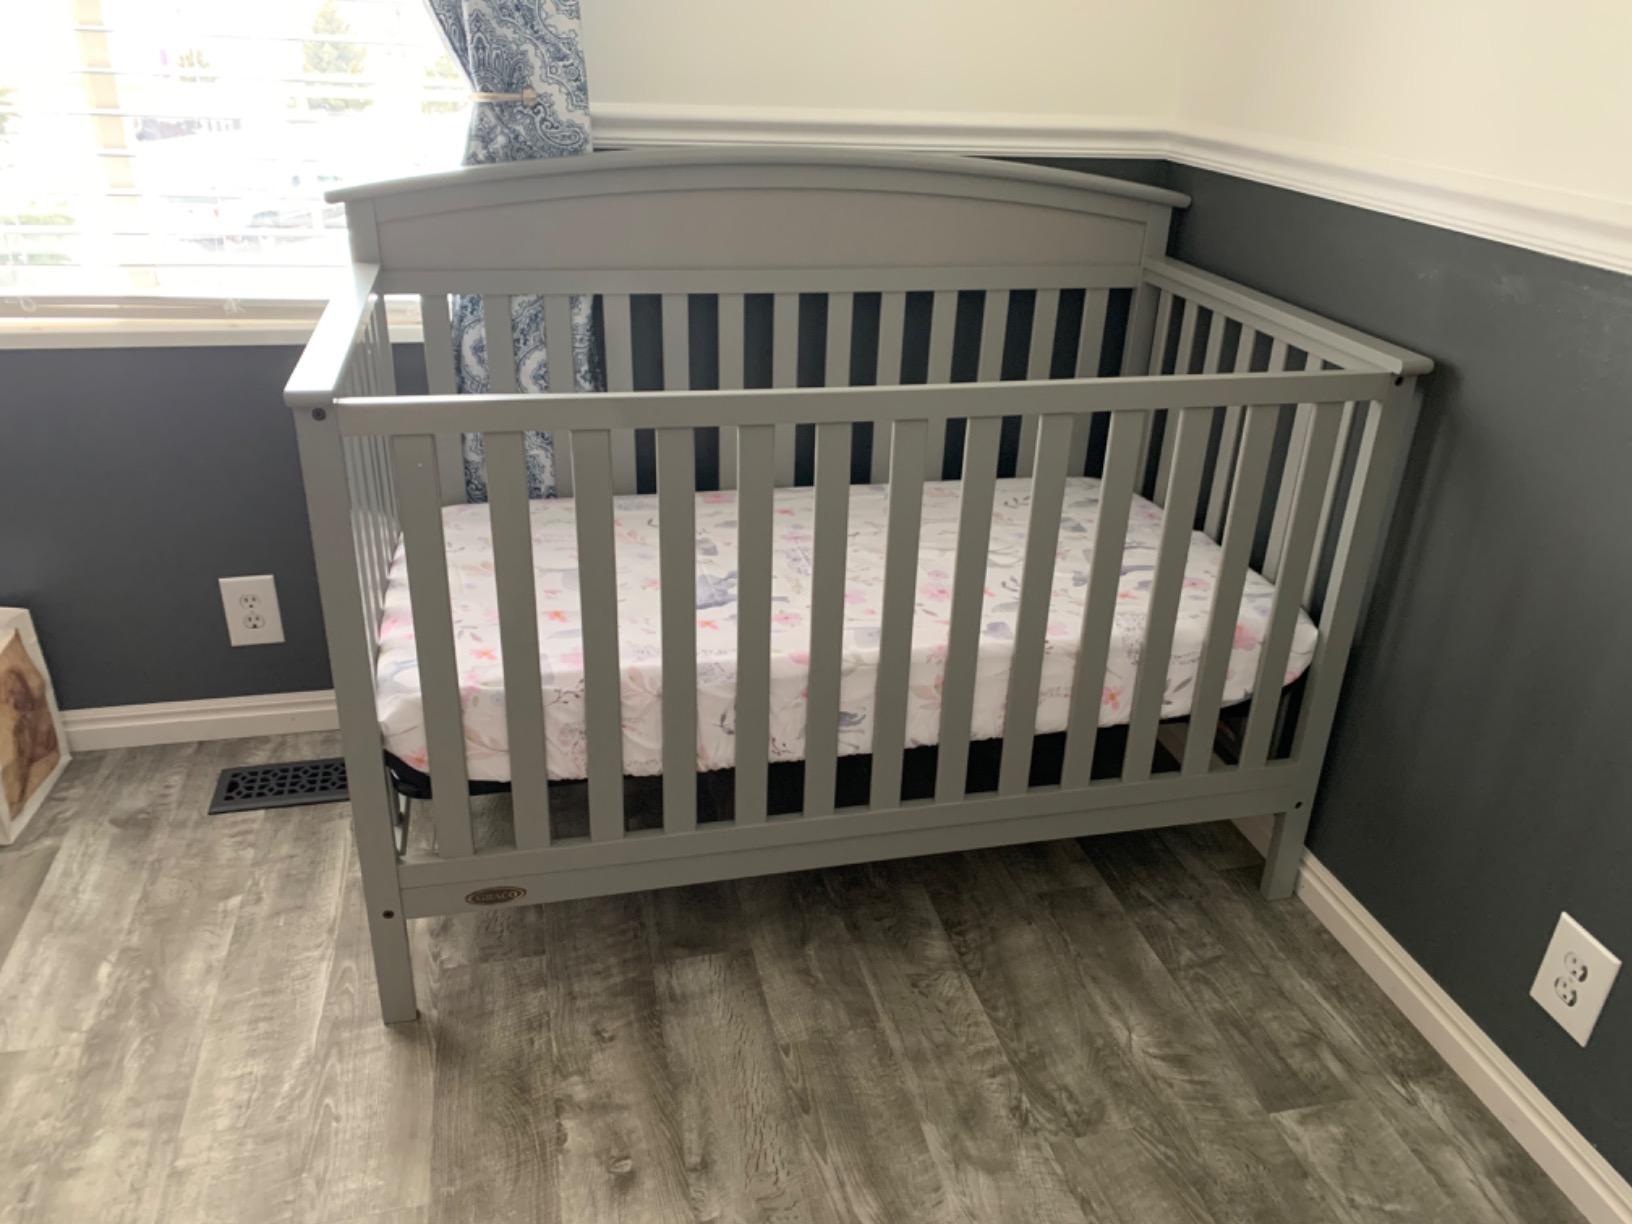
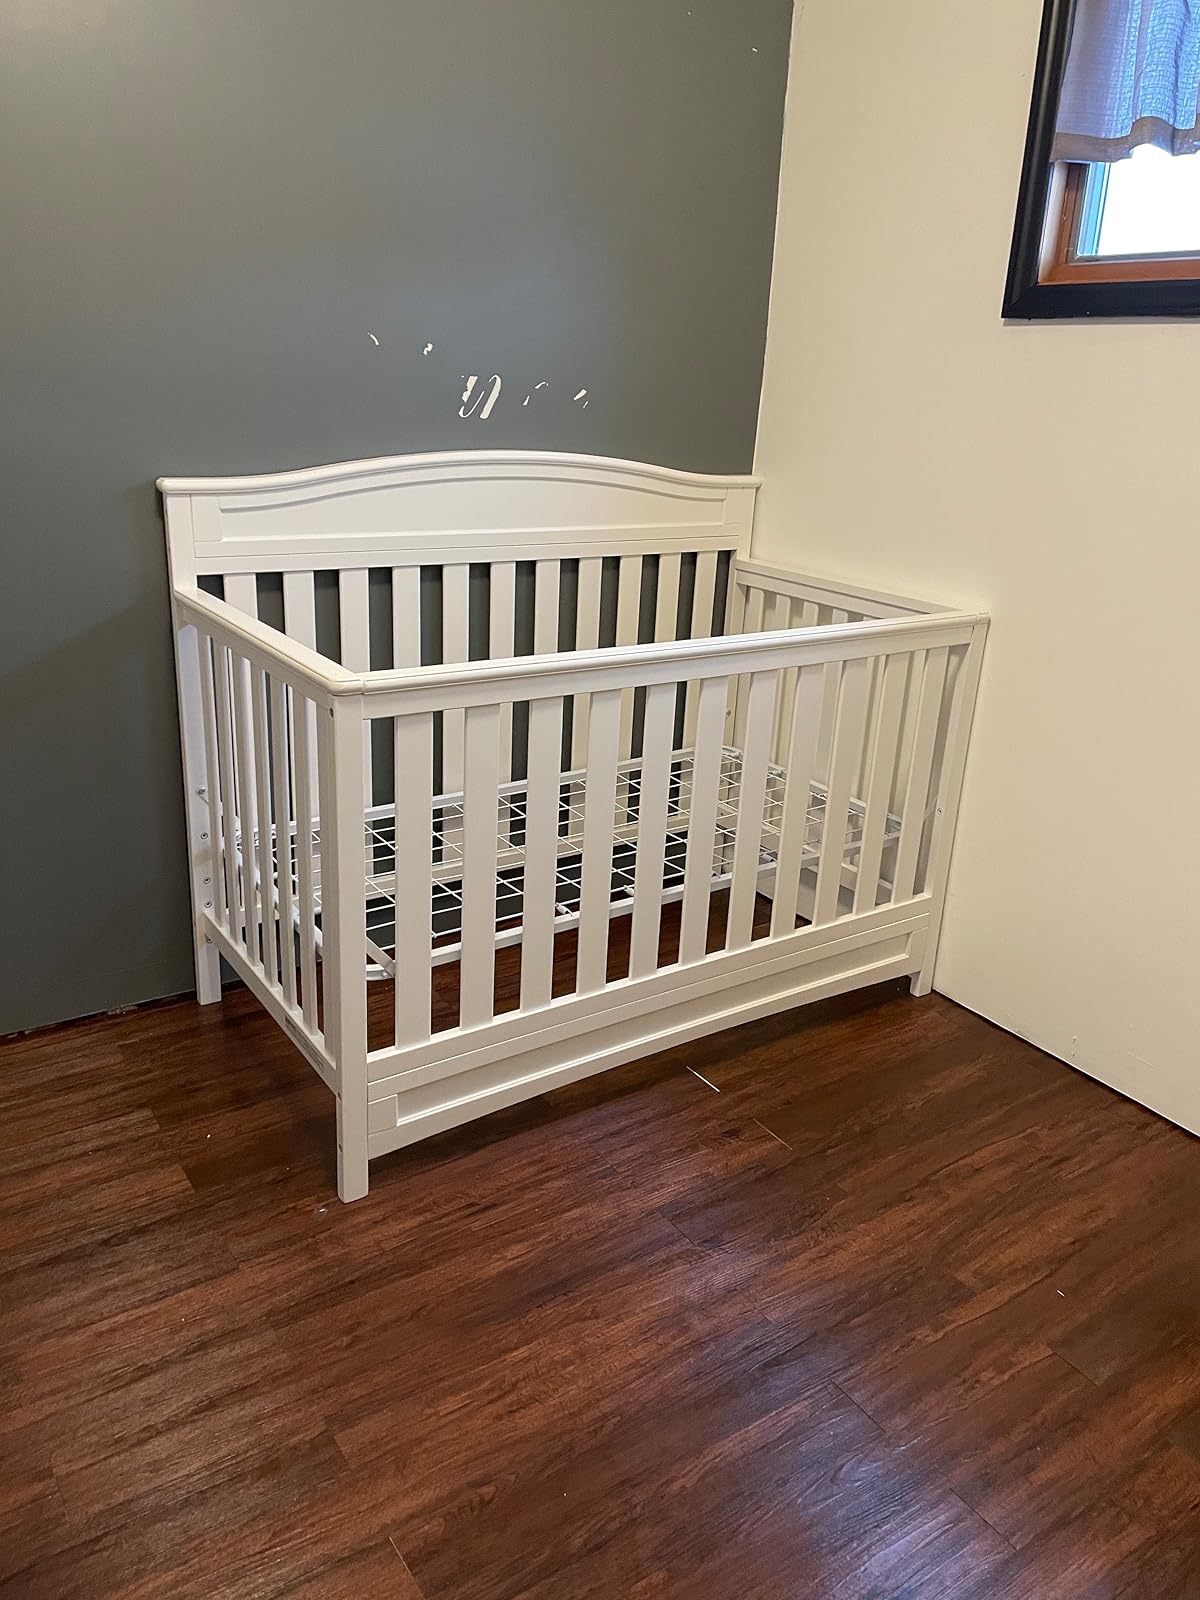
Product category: products_crib
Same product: no